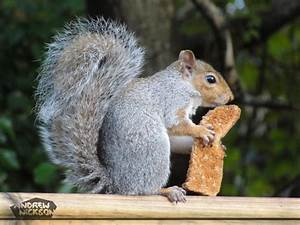
Label: scoiattolo